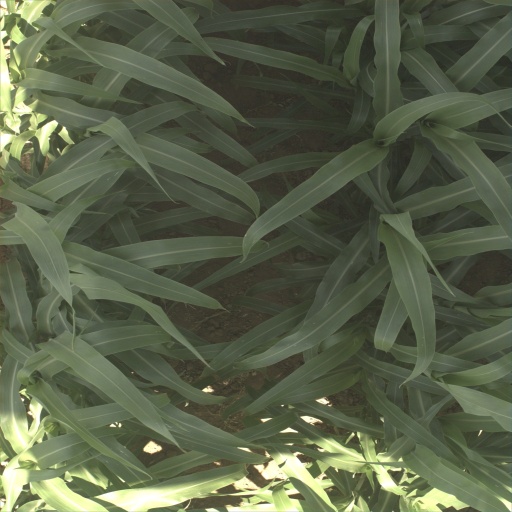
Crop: sorghum